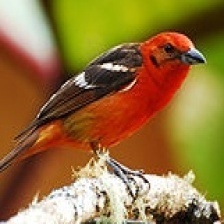
Species: FLAME TANAGER
Scientific name: PIRANGA BIDENTATA